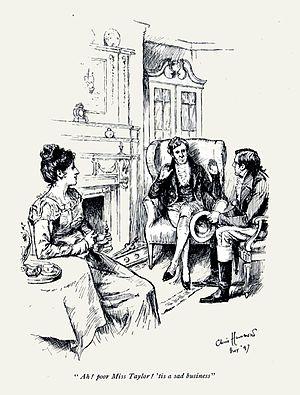
Emma (Jane Austen Novel) ch. 1
George Knightley est un personnage de fiction créé par la femme de lettres britannique Jane Austen. Protagoniste masculin du roman Emma publié en 1815, il est généralement appelé Mr Knightley, parce qu'il est l'aîné, mais aussi par déférence, sauf par Mrs Elton qui se permet de l'appeler familièrement « Knightley ».
Emma est un roman de la femme de lettres anglaise Jane Austen, publié anonymement en décembre 1815. C'est un roman de mœurs, qui, au travers de la description narquoise des tentatives de l'héroïne pour faire rencontrer aux célibataires de son entourage le conjoint idéal, peint avec humour la vie et les problèmes de la classe provinciale aisée sous la Régence. Emma est considérée par certains austeniens comme son œuvre la plus aboutie.
Emma Woodhouse est un personnage de fiction créé par la femme de lettres britannique Jane Austen. Elle est le personnage central du roman qui porte son nom, Emma, publié en 1815, où tout, ou presque, est présenté au lecteur de son point de vue.